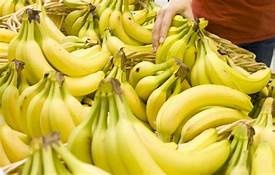
Label: banana